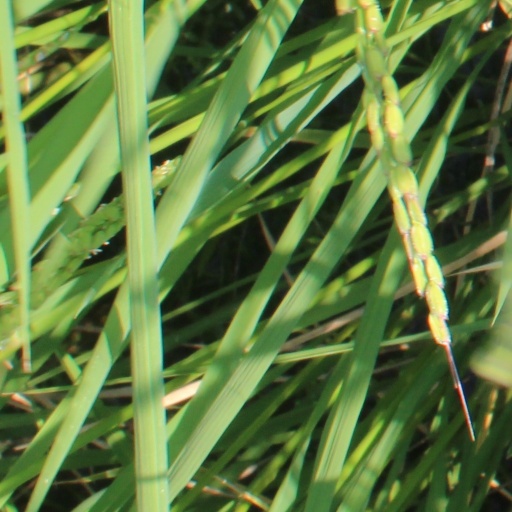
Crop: rice